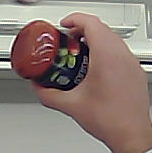
Product: barilla_pomodoro